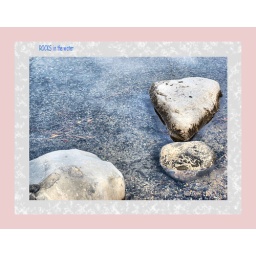
rocks in the water